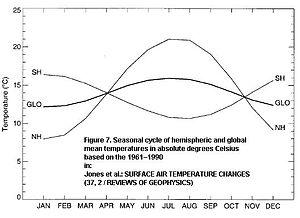
Une saison est une période de l'année qui observe une relative constance du climat et de la température.